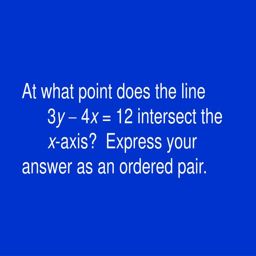
at what point does the line